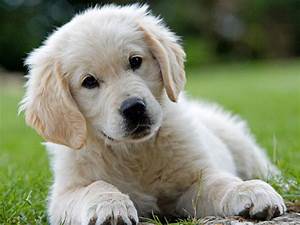
Label: dog